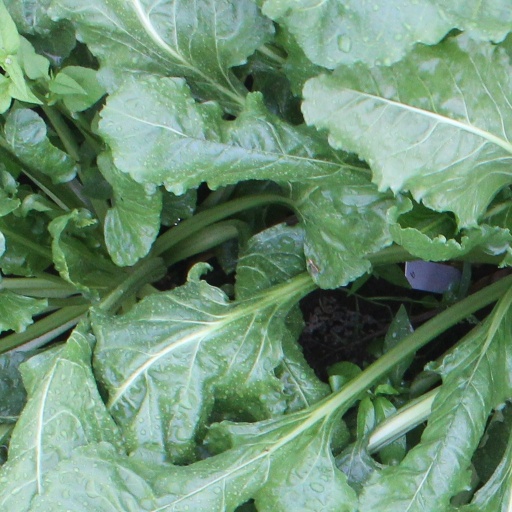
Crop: sugar beet